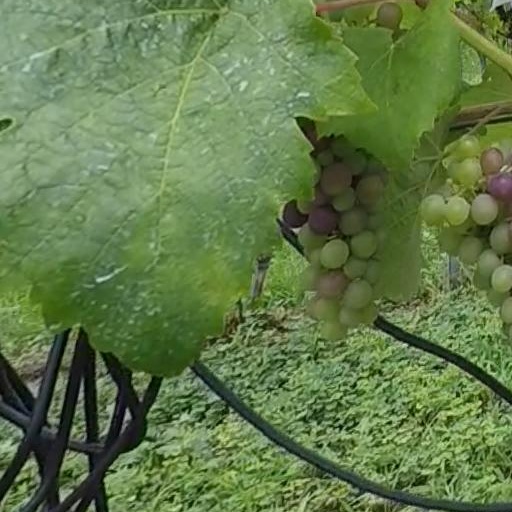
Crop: grape